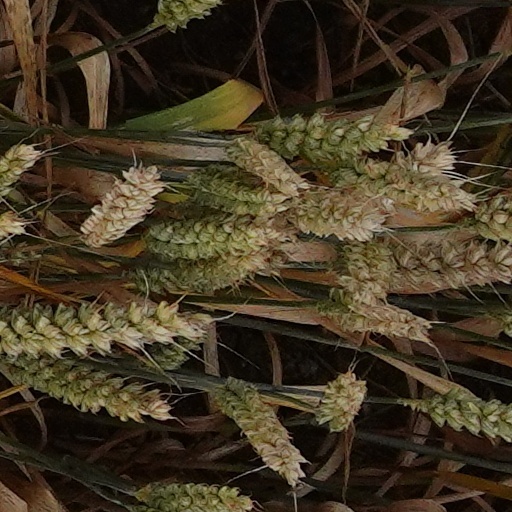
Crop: wheat